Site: brandenburg
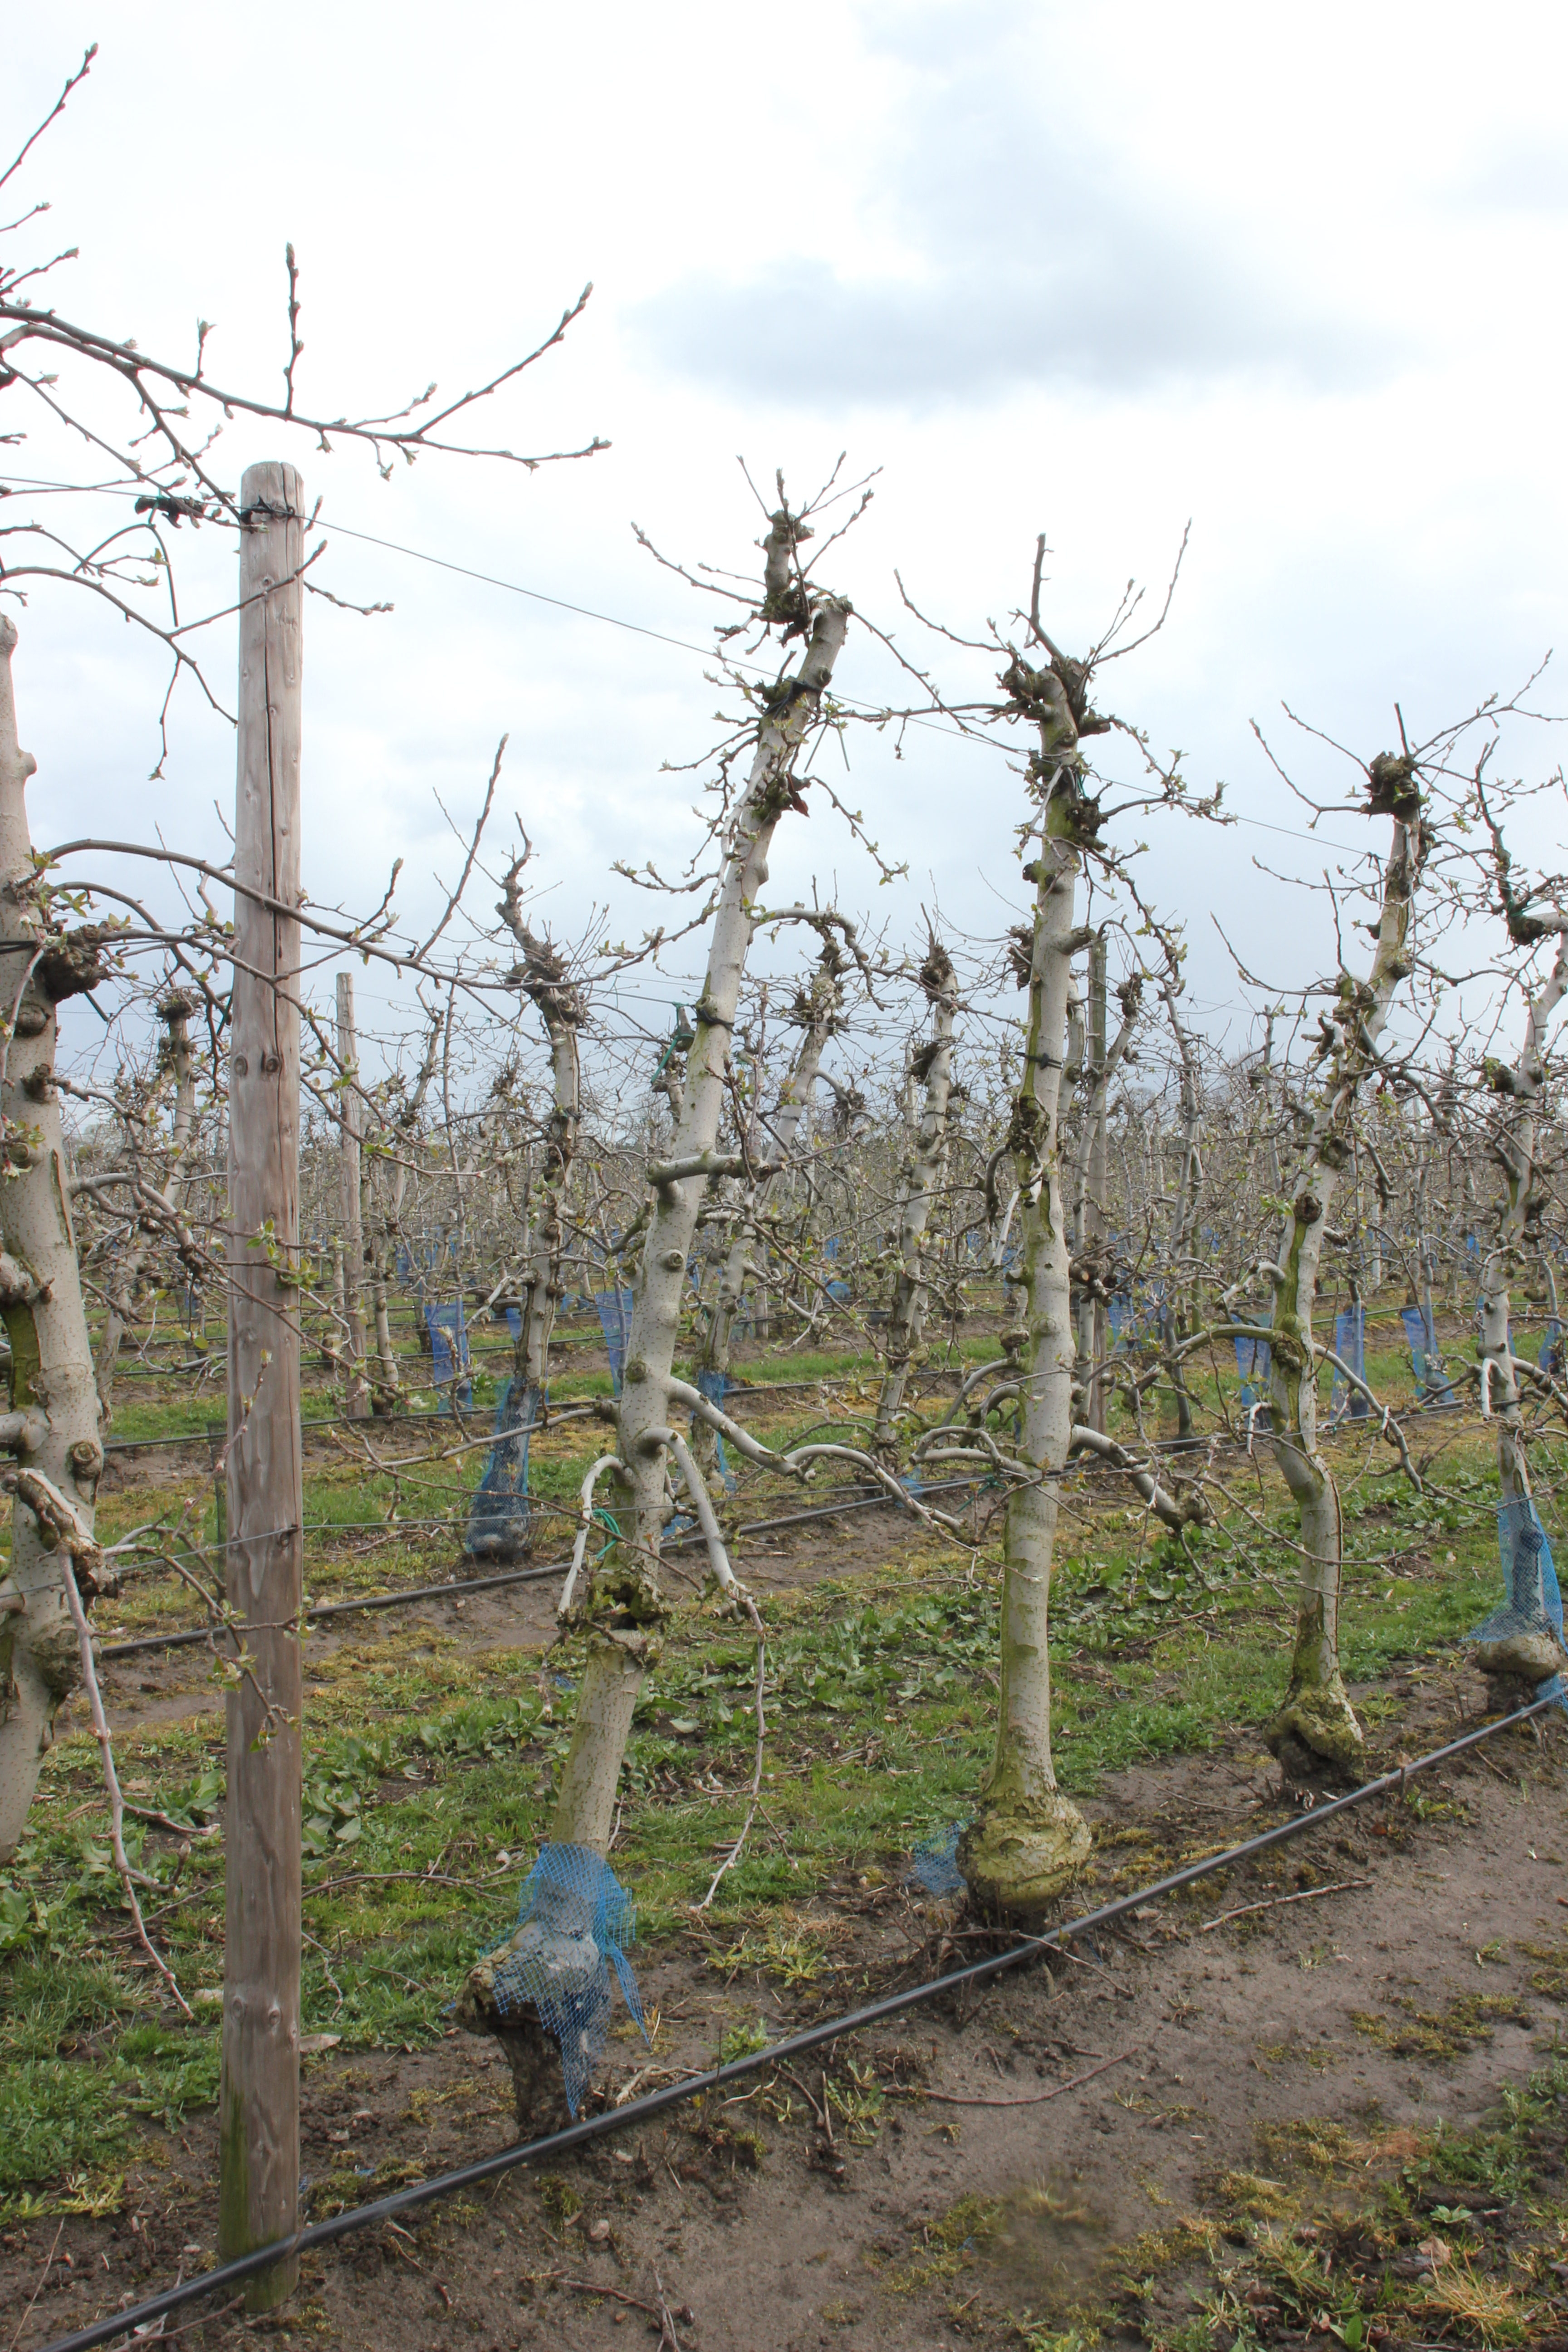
Growth stage (BBCH 55): Inflorescence emergence